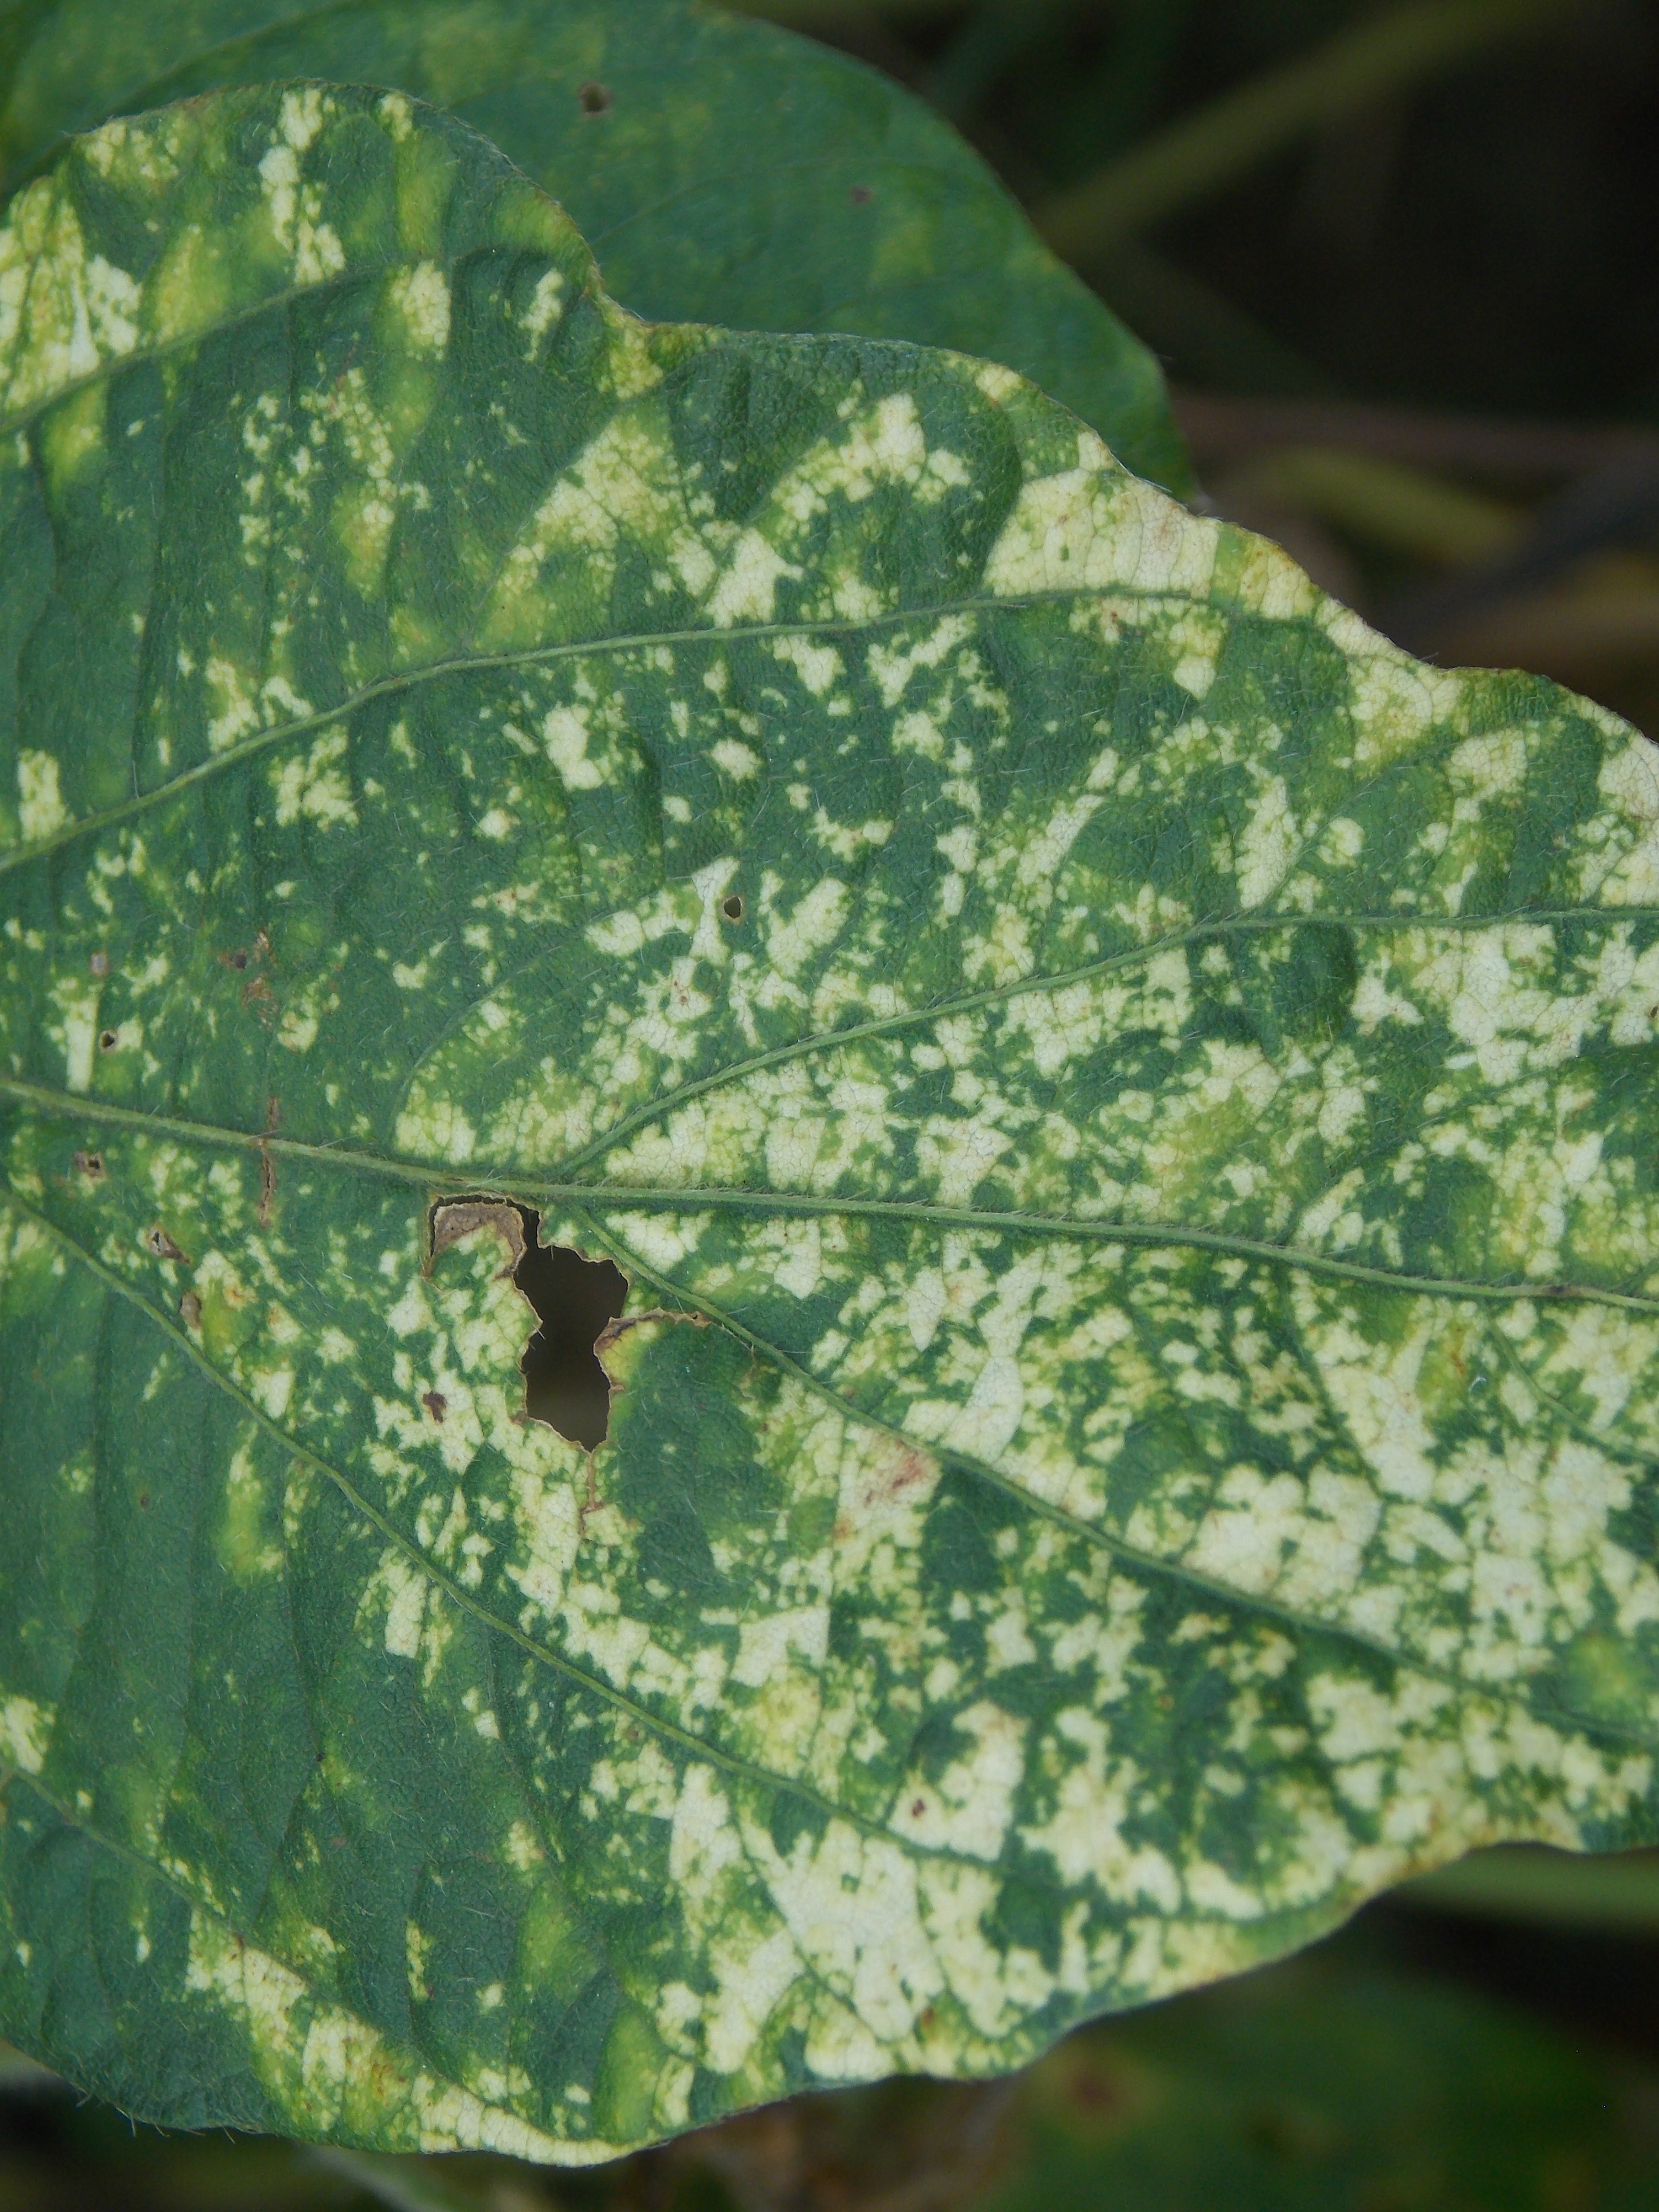
Label: Disease